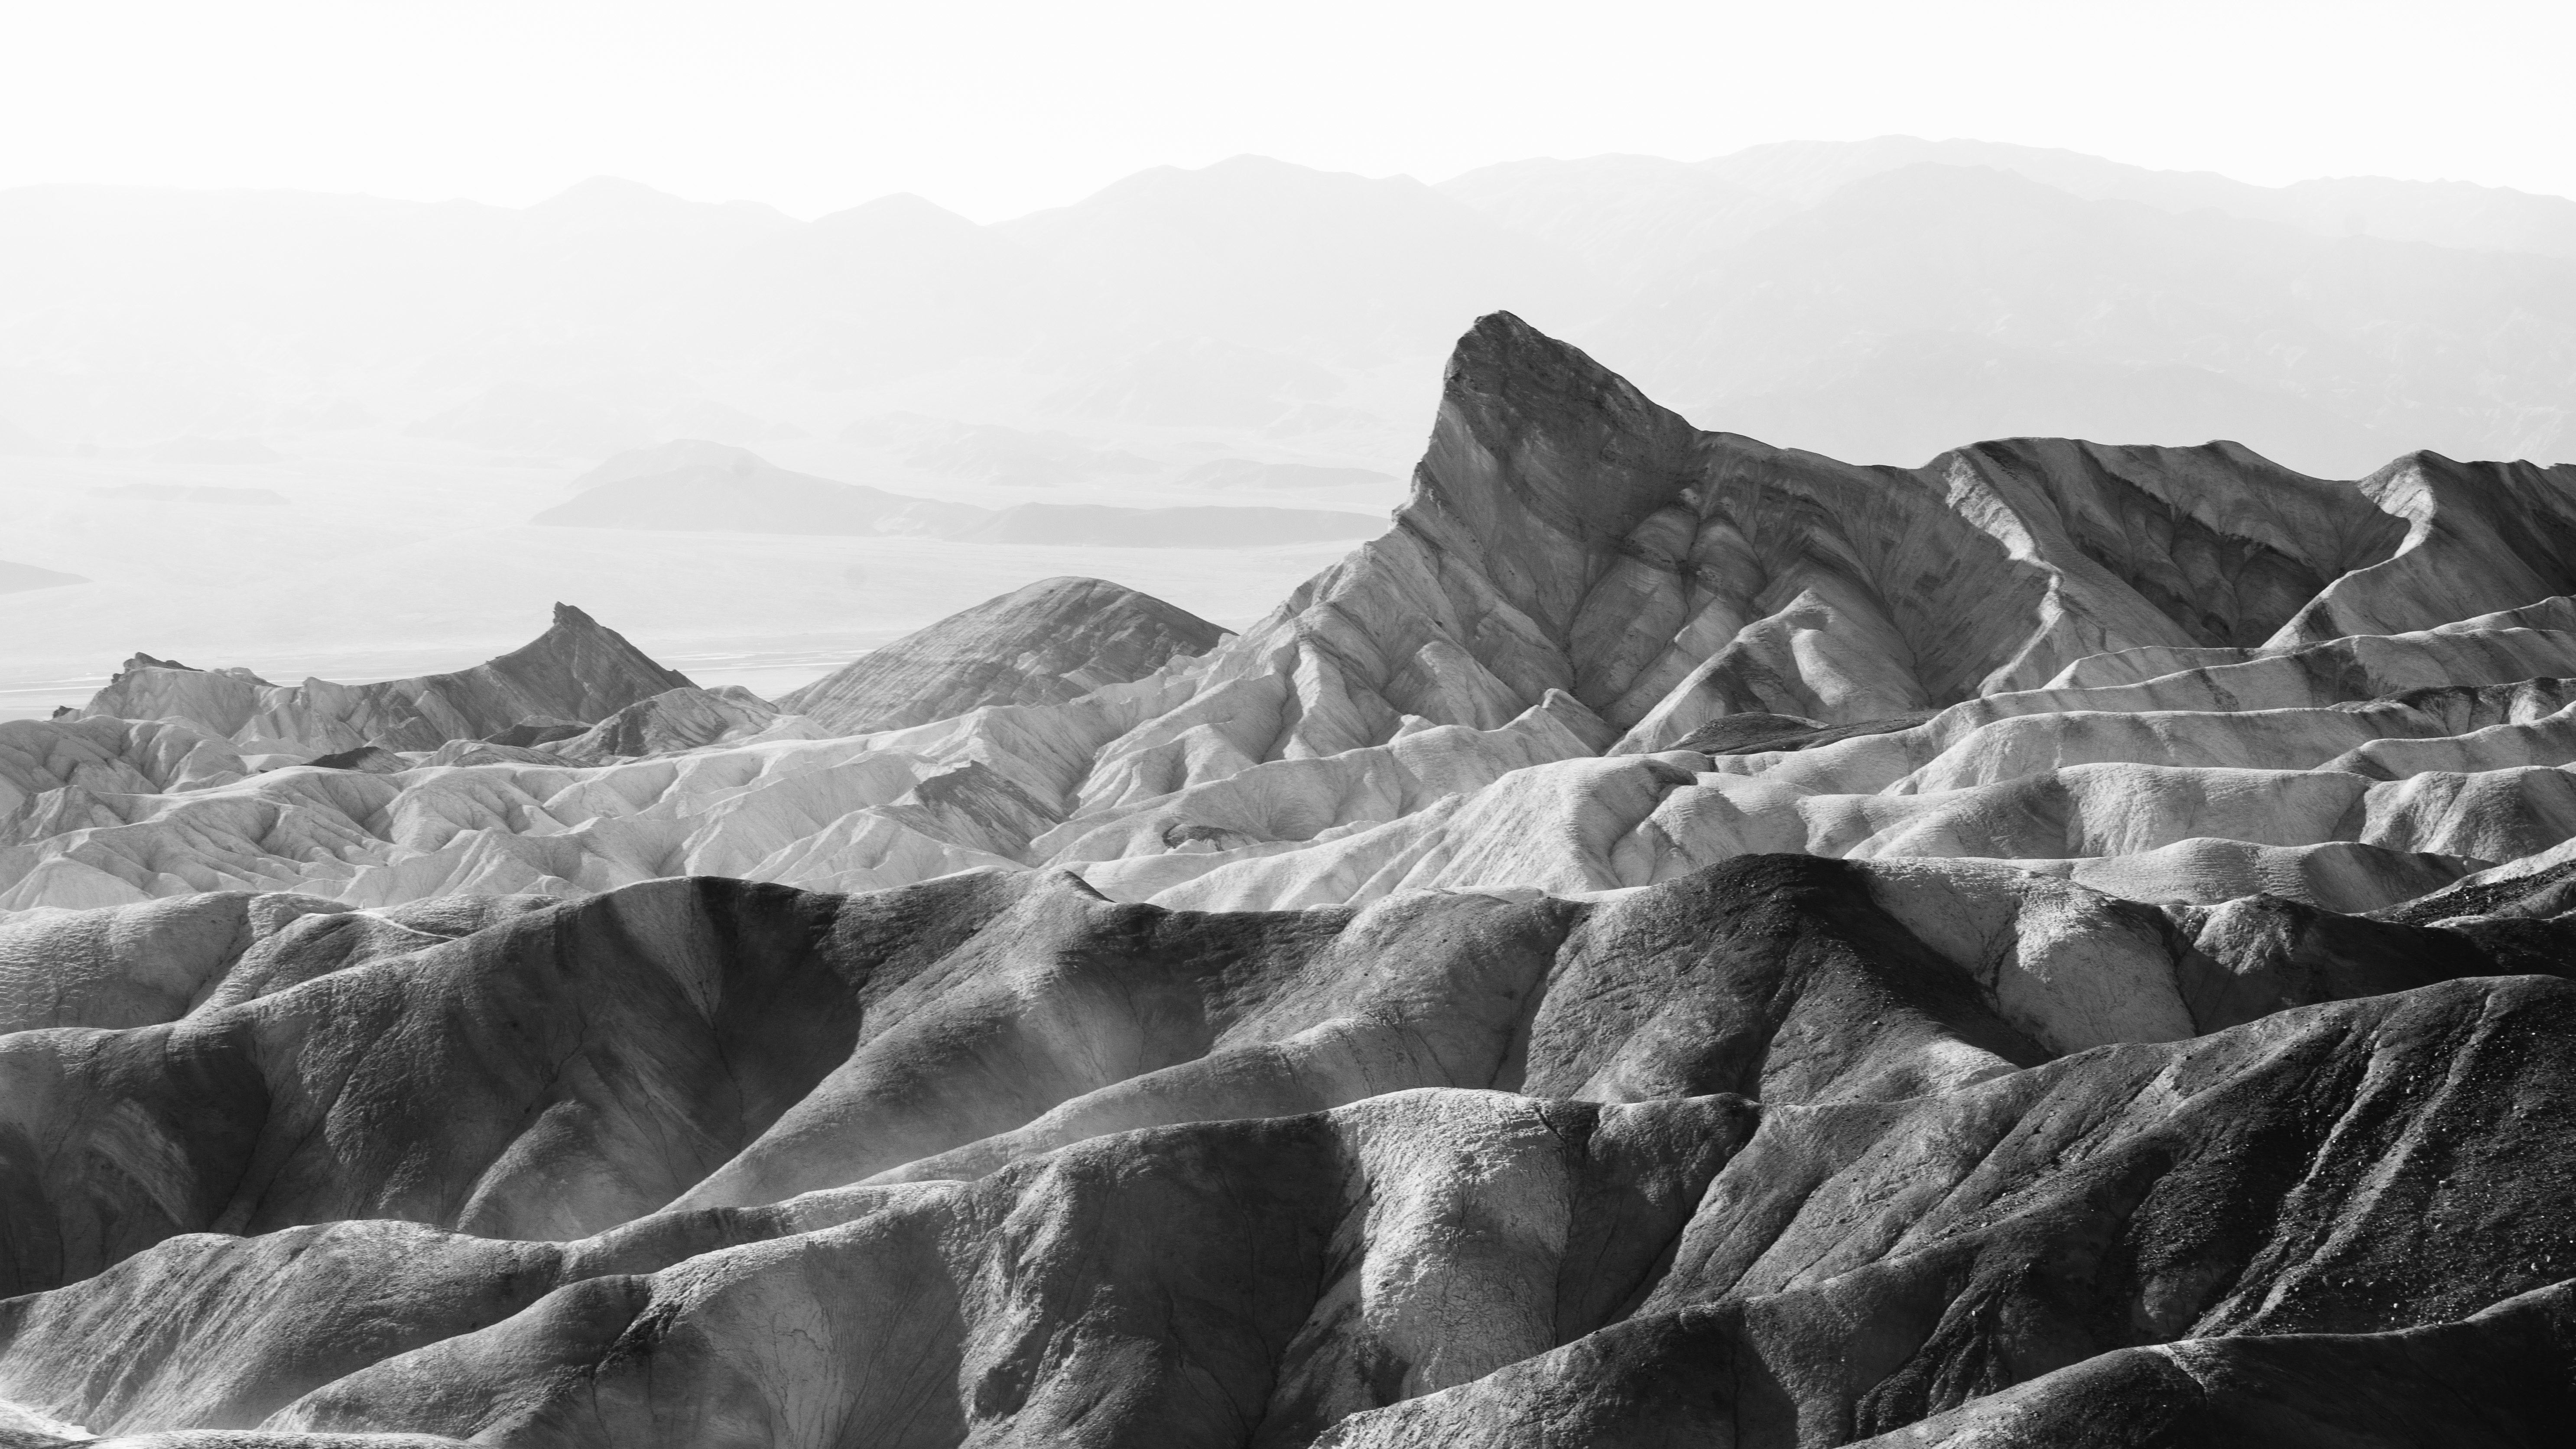
rock, mountain, black and white, monochrome, terrain, material, geology, badlands, landform, monochrome photography, mountainous landforms